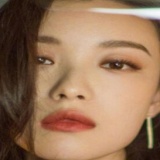
diễn viên Nghê Ni